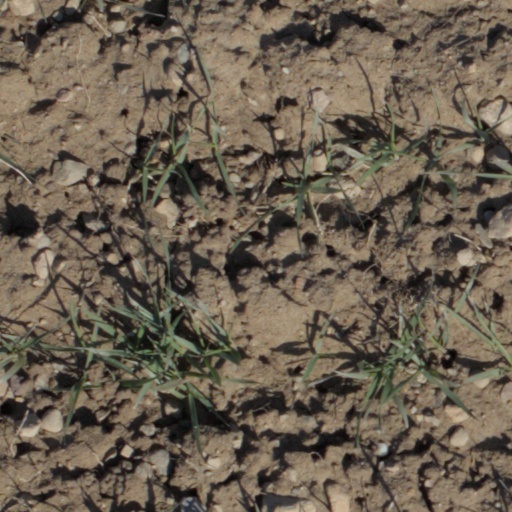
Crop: wheat